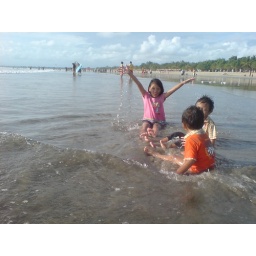
sitting in the sand